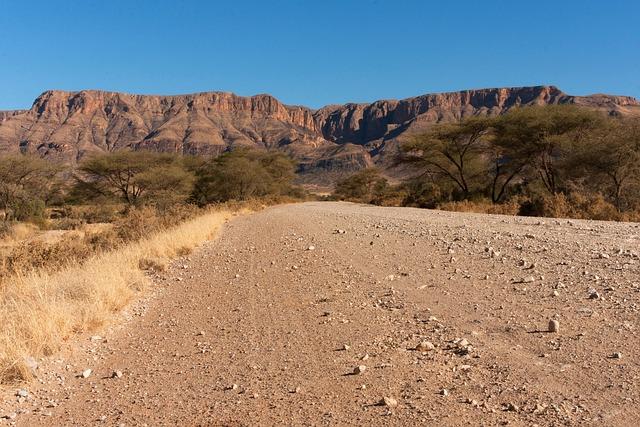
Mandhari mazuri ya milima ikiwa na barabara na uoto wa asili wa kitropiki, huku kukiwa na anga inayong'aa yenye rangi ya bluu juu ya sehemu hiyo kuipendezesha zaidi.